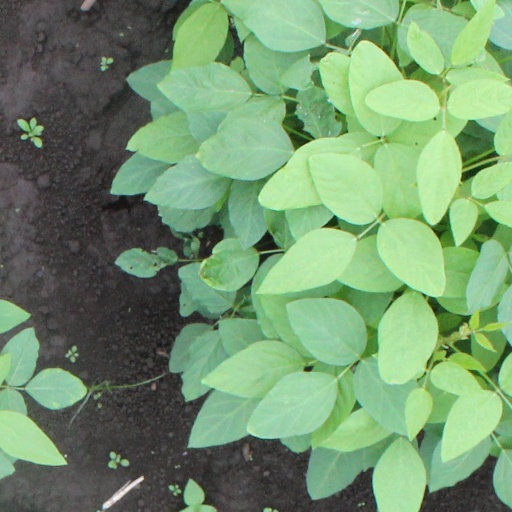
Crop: soybean